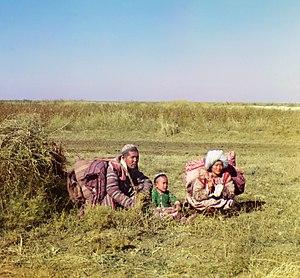
La steppe de la Faim est une étendue steppique d'environ 10 000 km² de superficie à l'extrémité occidentale de la vallée de Ferghana, sur la rive gauche du Syr-Daria. Elle est majoritairement située en Ouzbékistan, dans l'est du pays, mais constitue l'extrémité méridionale du Kazakhstan ainsi qu'une petite fraction du nord du Tadjikistan.
Collection des curiosités remarquables de l'Empire russe par Prokoudine-Gorski est une des premières collections au monde de photographies en couleurs. Elle constitue un patrimoine unique pour les peuples de l'ancien Empire russe et pour toute l'humanité. Son créateur est le célèbre inventeur russe Sergueï Prokoudine-Gorski. Mais il faut remarquer que l'exécution effective de nombreuses photos est due à ses collaborateurs.